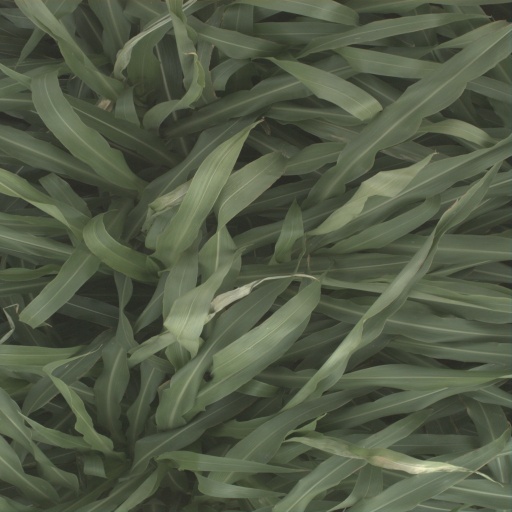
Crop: sorghum